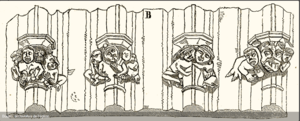
Budos église naissance des archivoltes portail (Drouyn 1847)
L'église Saint-Romain de Budos est une église catholique située sur la commune de Budos, dans le département de la Gironde, en France.